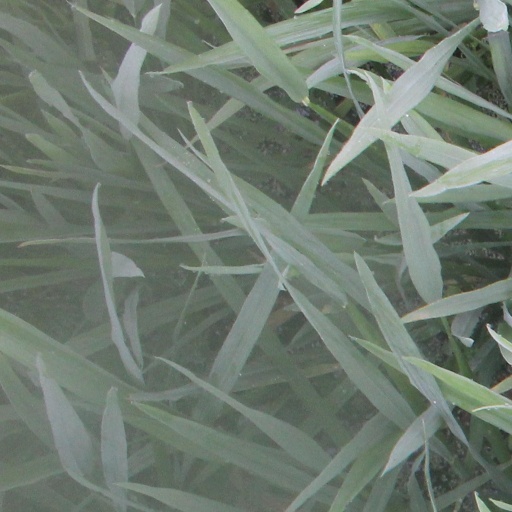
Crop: rice